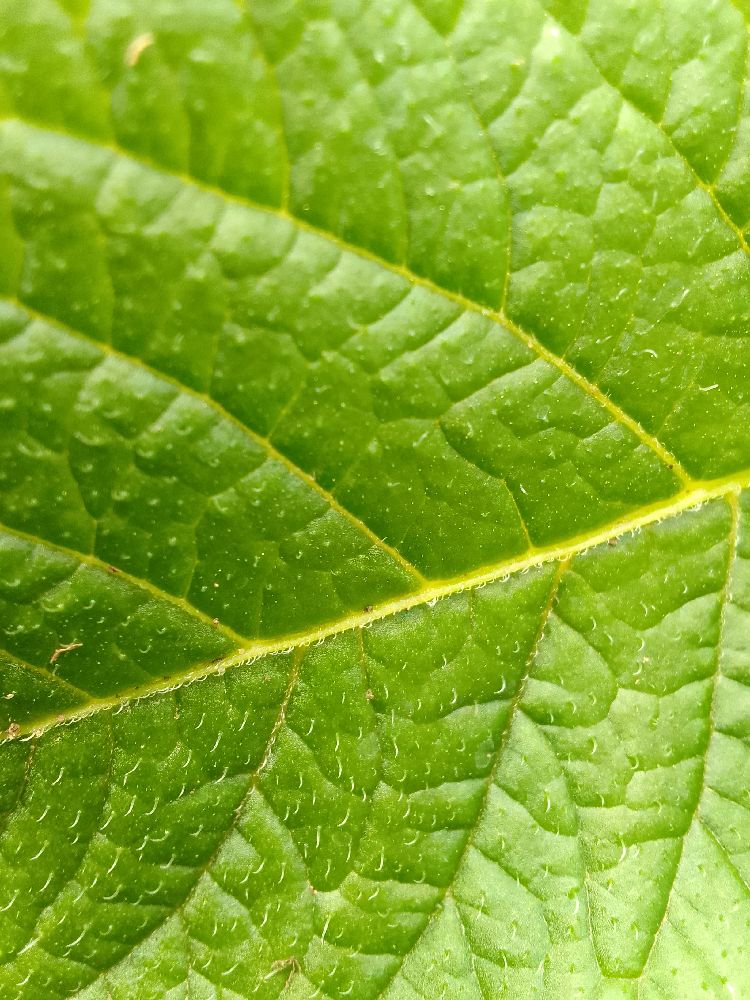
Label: Healthy